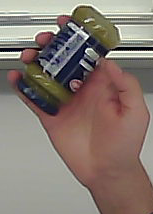
Product: barilla_pesto